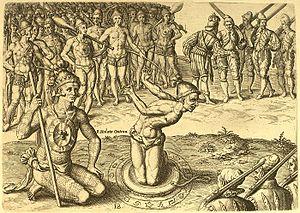
Utina est le nom d'une chefferie amérindienne vivant dans le Nord de la Floride et sur le territoire actuel de la Géorgie au XVIᵉ siècle. Cette tribu est étroitment liée à celle des Acueras vivant davantage à l'intérieur des terres et à celle des Utinahicas.